Chapter 7: The Reckoning

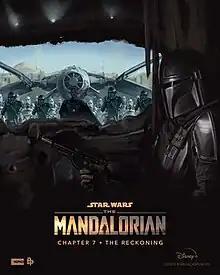
Promotional poster

"Chapter 7: The Reckoning" is the seventh episode of the first season of the American streaming television series "The Mandalorian". It was written by the series' showrunner Jon Favreau and directed by Deborah Chow. The episode takes place in the "Star Wars" universe five years after the events of "Return of the Jedi" (1983). In the episode, the guild leader Greef Karga offers the Mandalorian to kill the Client in exchange for his and the Child's freedom. Believing to be a trap but having no choice, the Mandalorian recruits Cara Dune and Kuiil to assist him, with the latter bringing a reprogrammed IG-11 unit. Arriving at Nevarro, they are soon surrounded by the imperial troops where the team will be forced to confront their leader Moff Gideon.